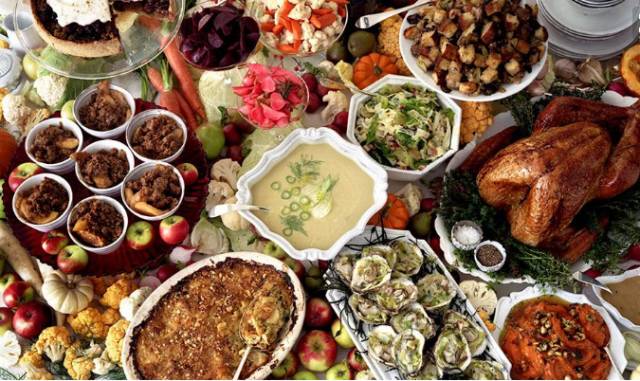
Label: trash